Kurds

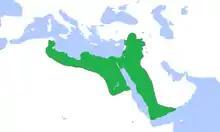
The Ayyubid dynasty was a Muslim dynasty of Kurdish origin, founded by Saladin.

In 838, a Kurdish leader based in Mosul, named Mir Jafar, revolted against the Caliph al-Mu'tasim who sent the commander Itakh to combat him. Itakh won this war and executed many of the Kurds. Eventually, Arabs conquered the Kurdish regions and gradually converted the majority of Kurds to Islam, often incorporating them into the military, such as the Hamdanids whose dynastic family members also frequently intermarried with Kurds.